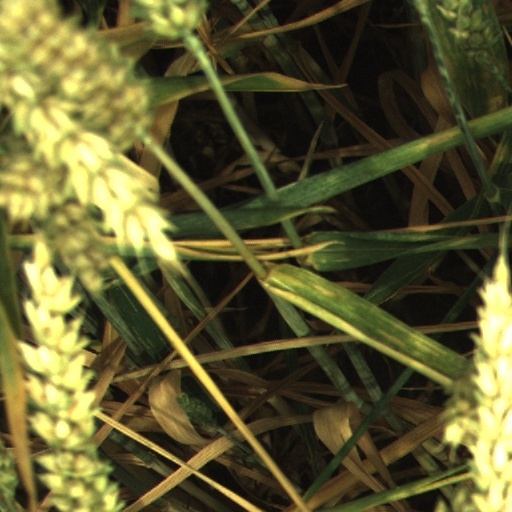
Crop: wheat